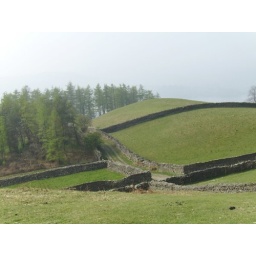
They love their dry walls in the lake district.